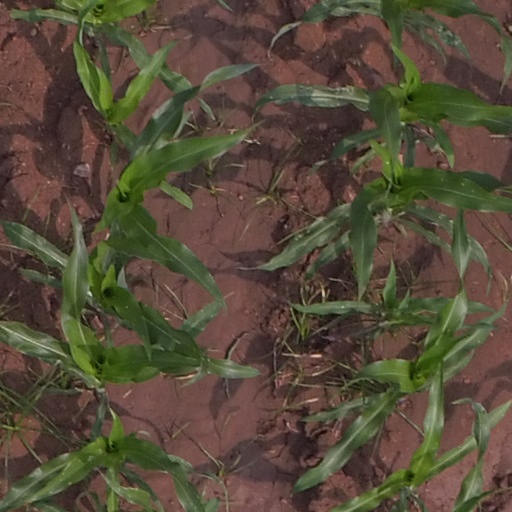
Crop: maize; corn